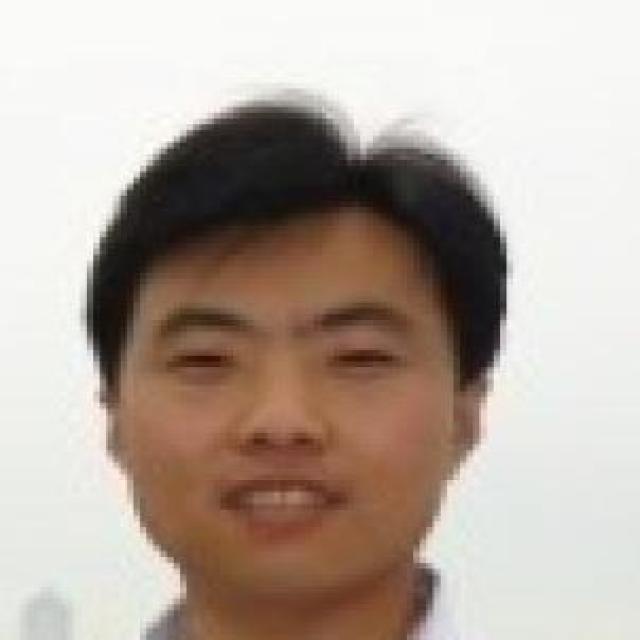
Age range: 21-44